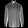
Label: Shirt